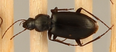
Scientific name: Calathus advena
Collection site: Niwot Ridge Mountain Research Station Site (NIWO), plot NIWO_007